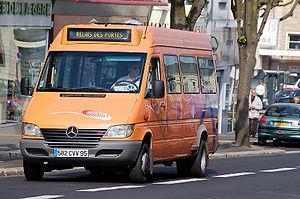
Minibus Mercedes-Benz Sprinter, Chartres, Eure-et-Loir (France).
Chartres est une commune française, préfecture du département d'Eure-et-Loir, dans la région Centre-Val de Loire. La ville se situe à environ quatre-vingt-dix kilomètres de Paris. Elle est surnommée « Capitale de la lumière et du parfum ».